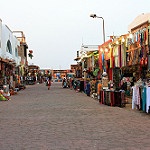
Scene: Outdoor